Peloponnesian League

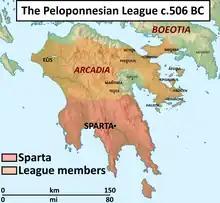
The first members of the Peloponnesian League before 506 BC, according to G. E. M. de Ste. Croix

In its early history, Sparta expanded by conquering Laconia and Messenia and reducing their population into slavery (as helots), but the subjugation of Tegea on its northern border failed at the battle of the Fetters. Following this defeat, Sparta abandoned its military conquests and adopted a diplomatic strategy, known as the "bones policy", by appropriating the relics of mythical heroes worshipped in the Peloponnese, starting with Orestes, the son of Agamemnon, whose bones were transferred from Tegea to Sparta. This new diplomacy was likely sponsored by Chilon, ephor c. 556, who therefore enabled Sparta to present itself as the natural successor of the mythical Achaean kingdom of Agamemnon as described by Homer. Tegea then signed an alliance treaty with Sparta, which became the starting point of the subsequent Peloponnesian League.